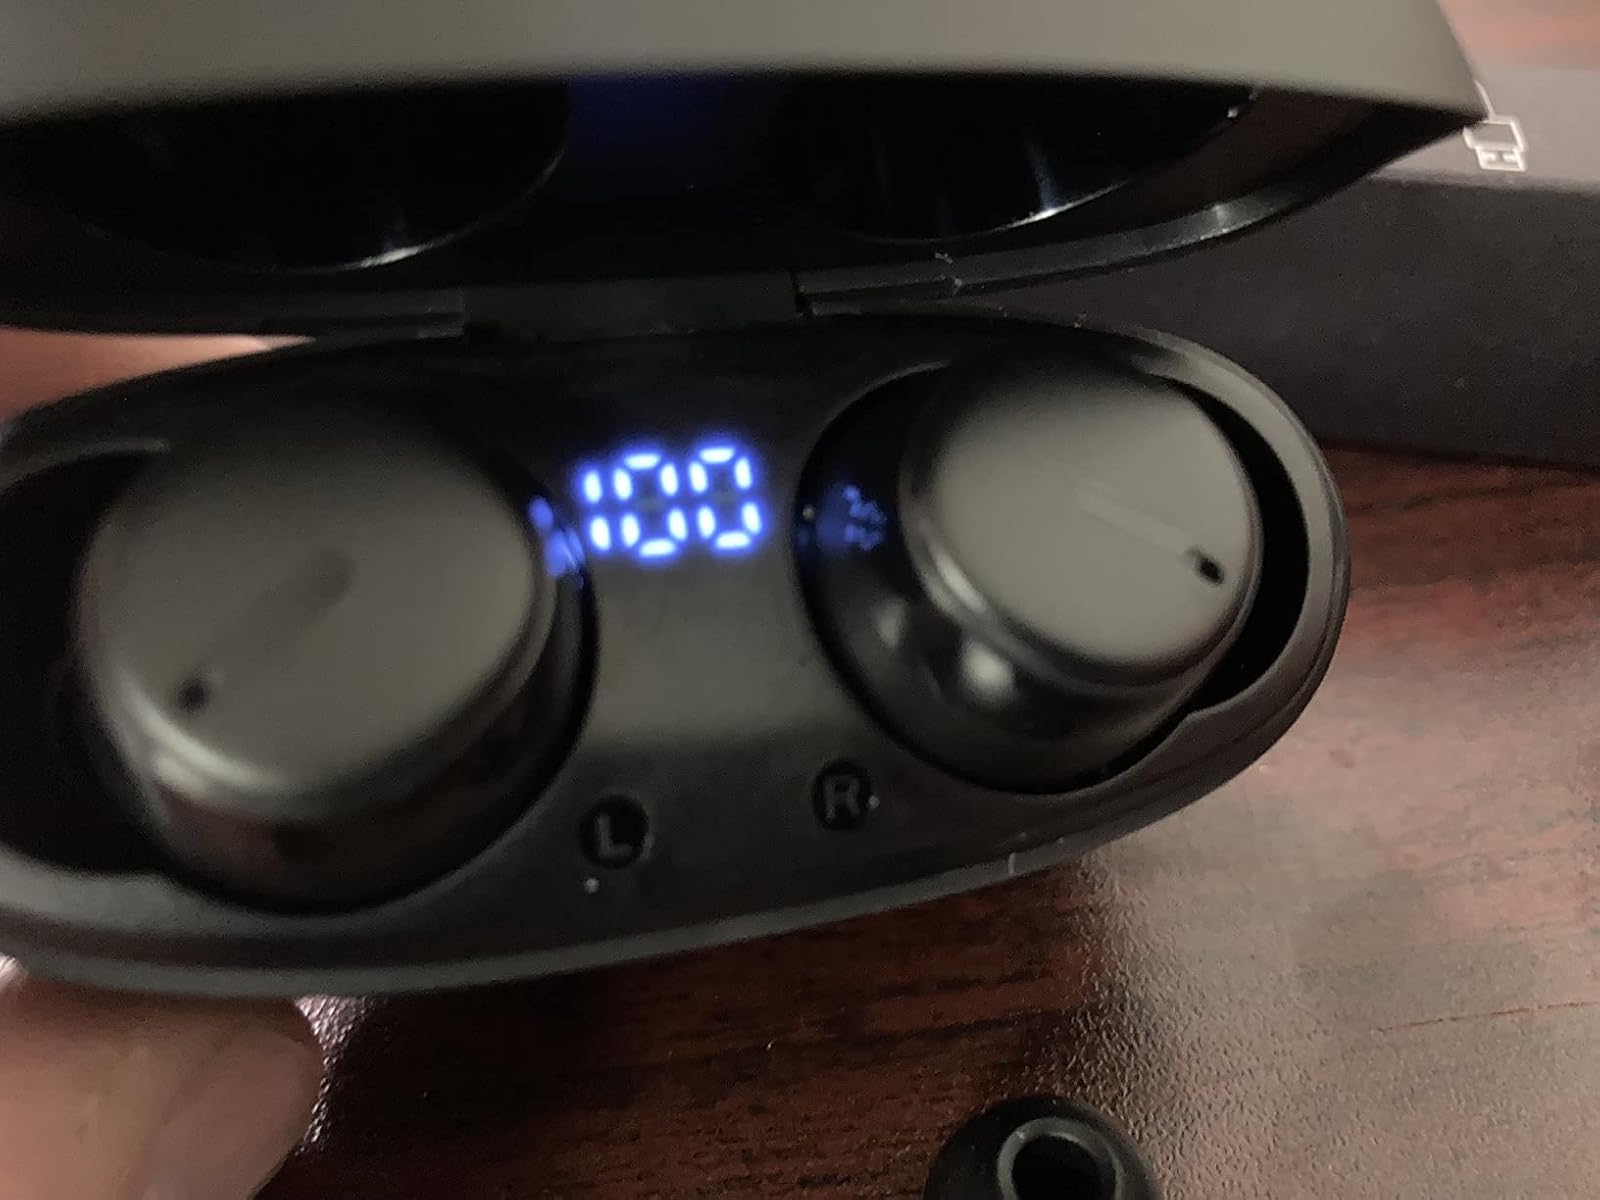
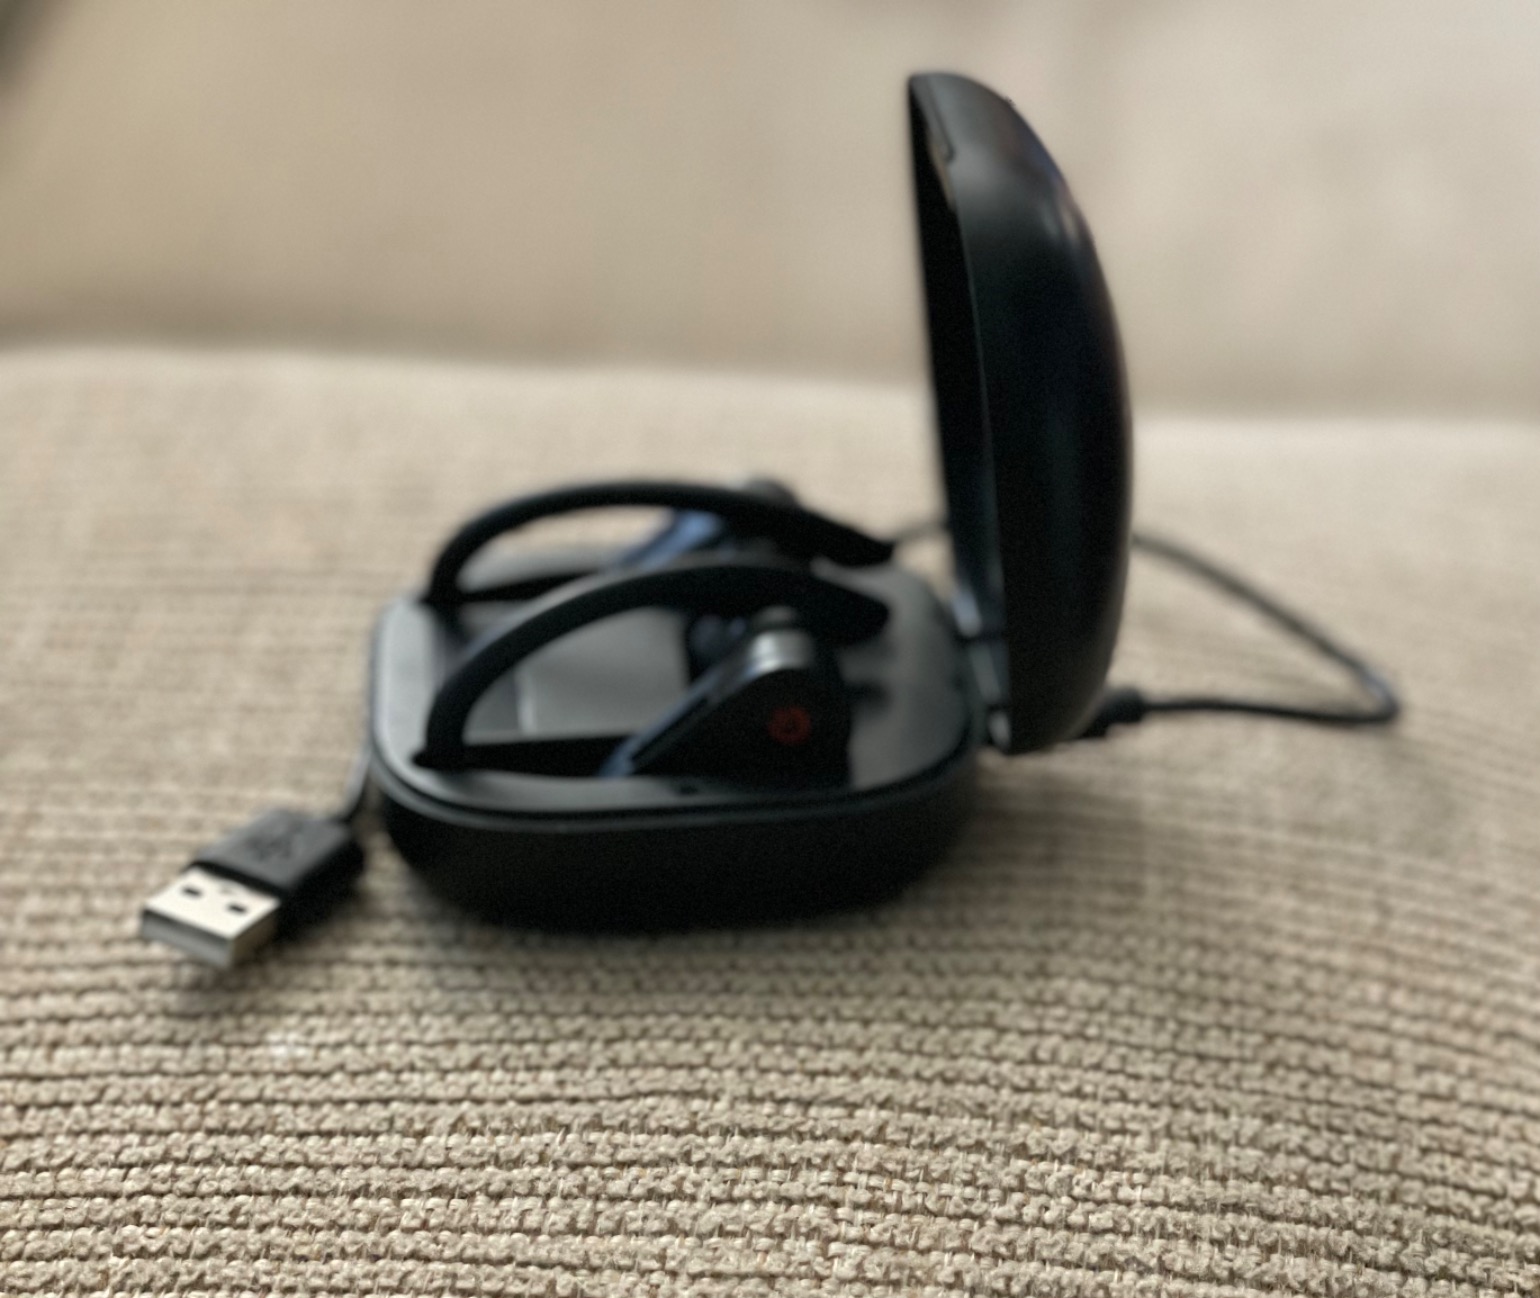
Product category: earbuds
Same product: no